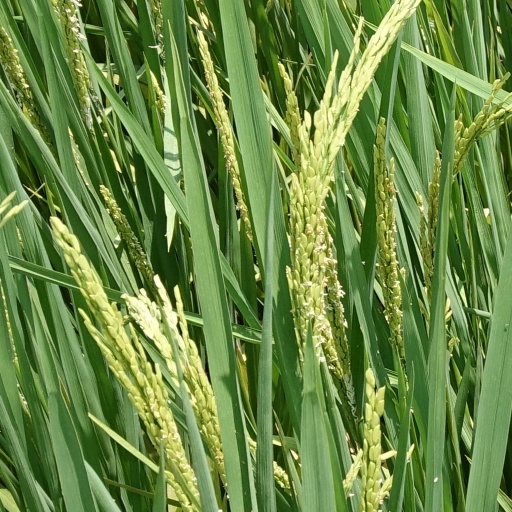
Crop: rice